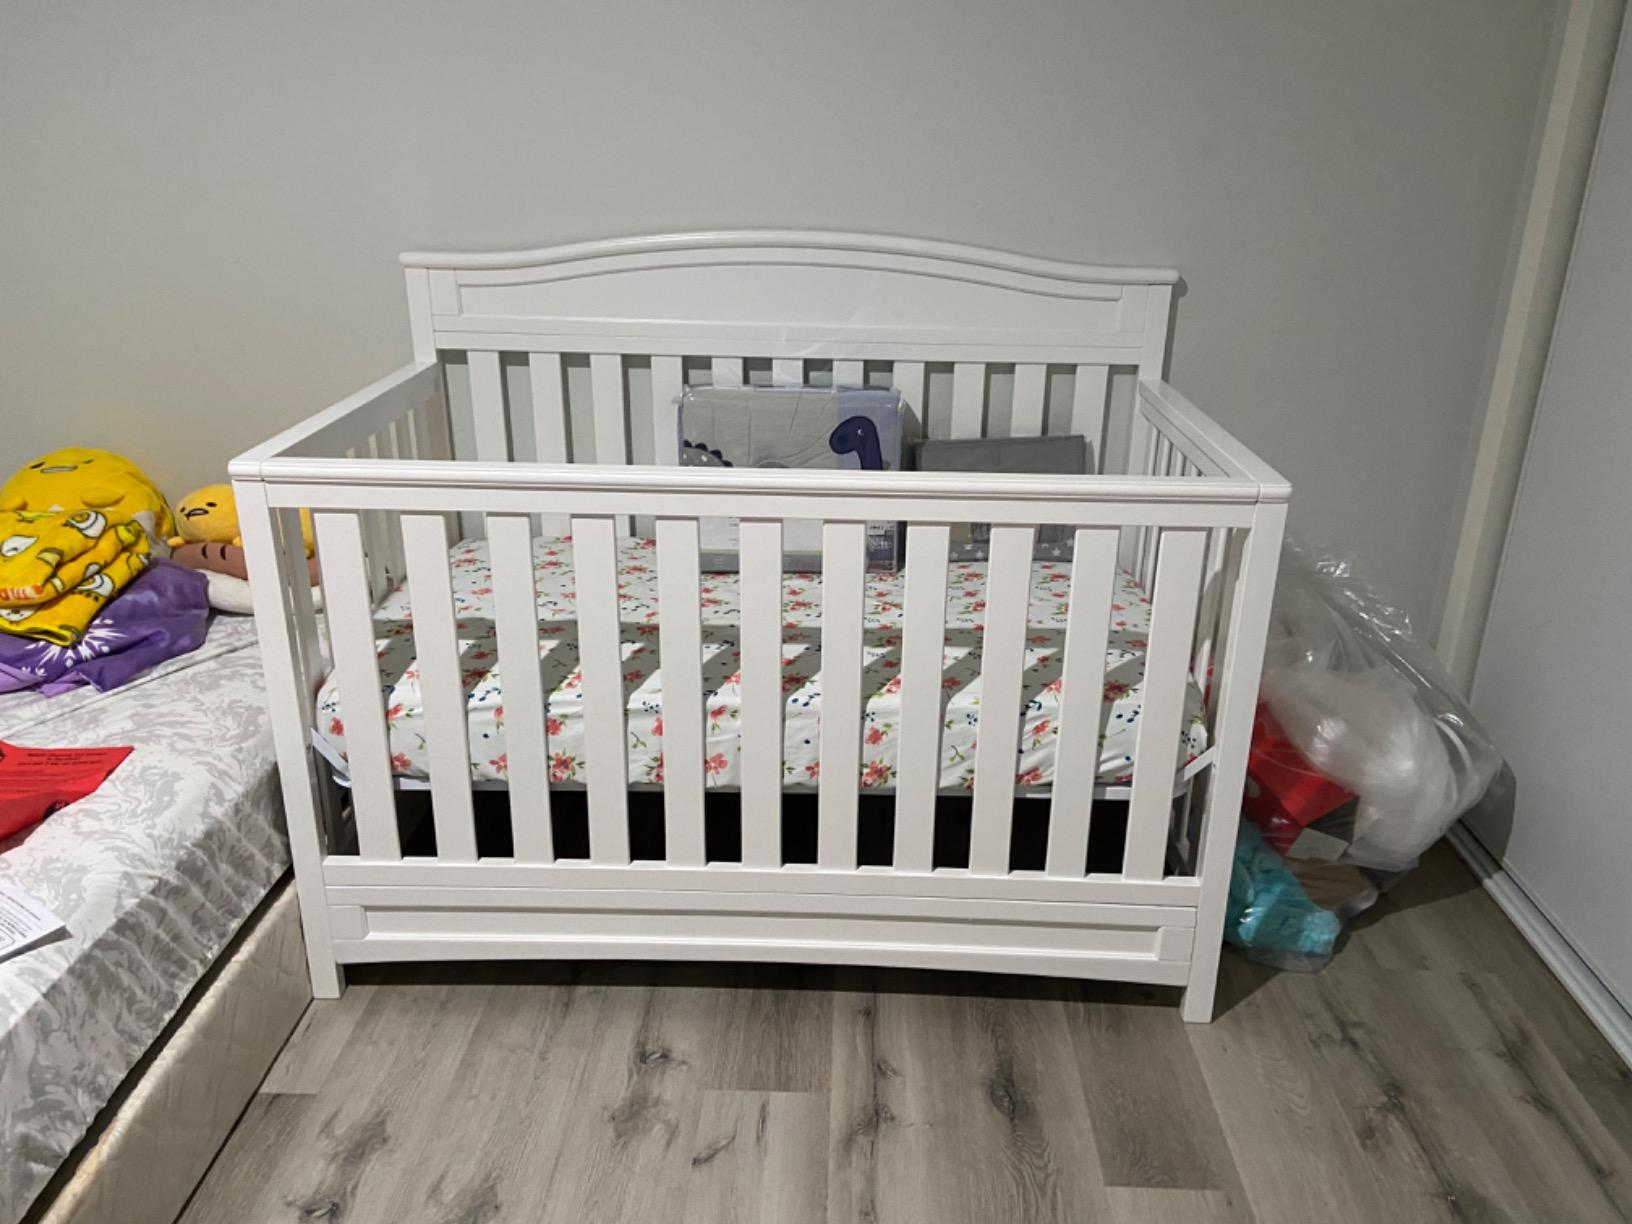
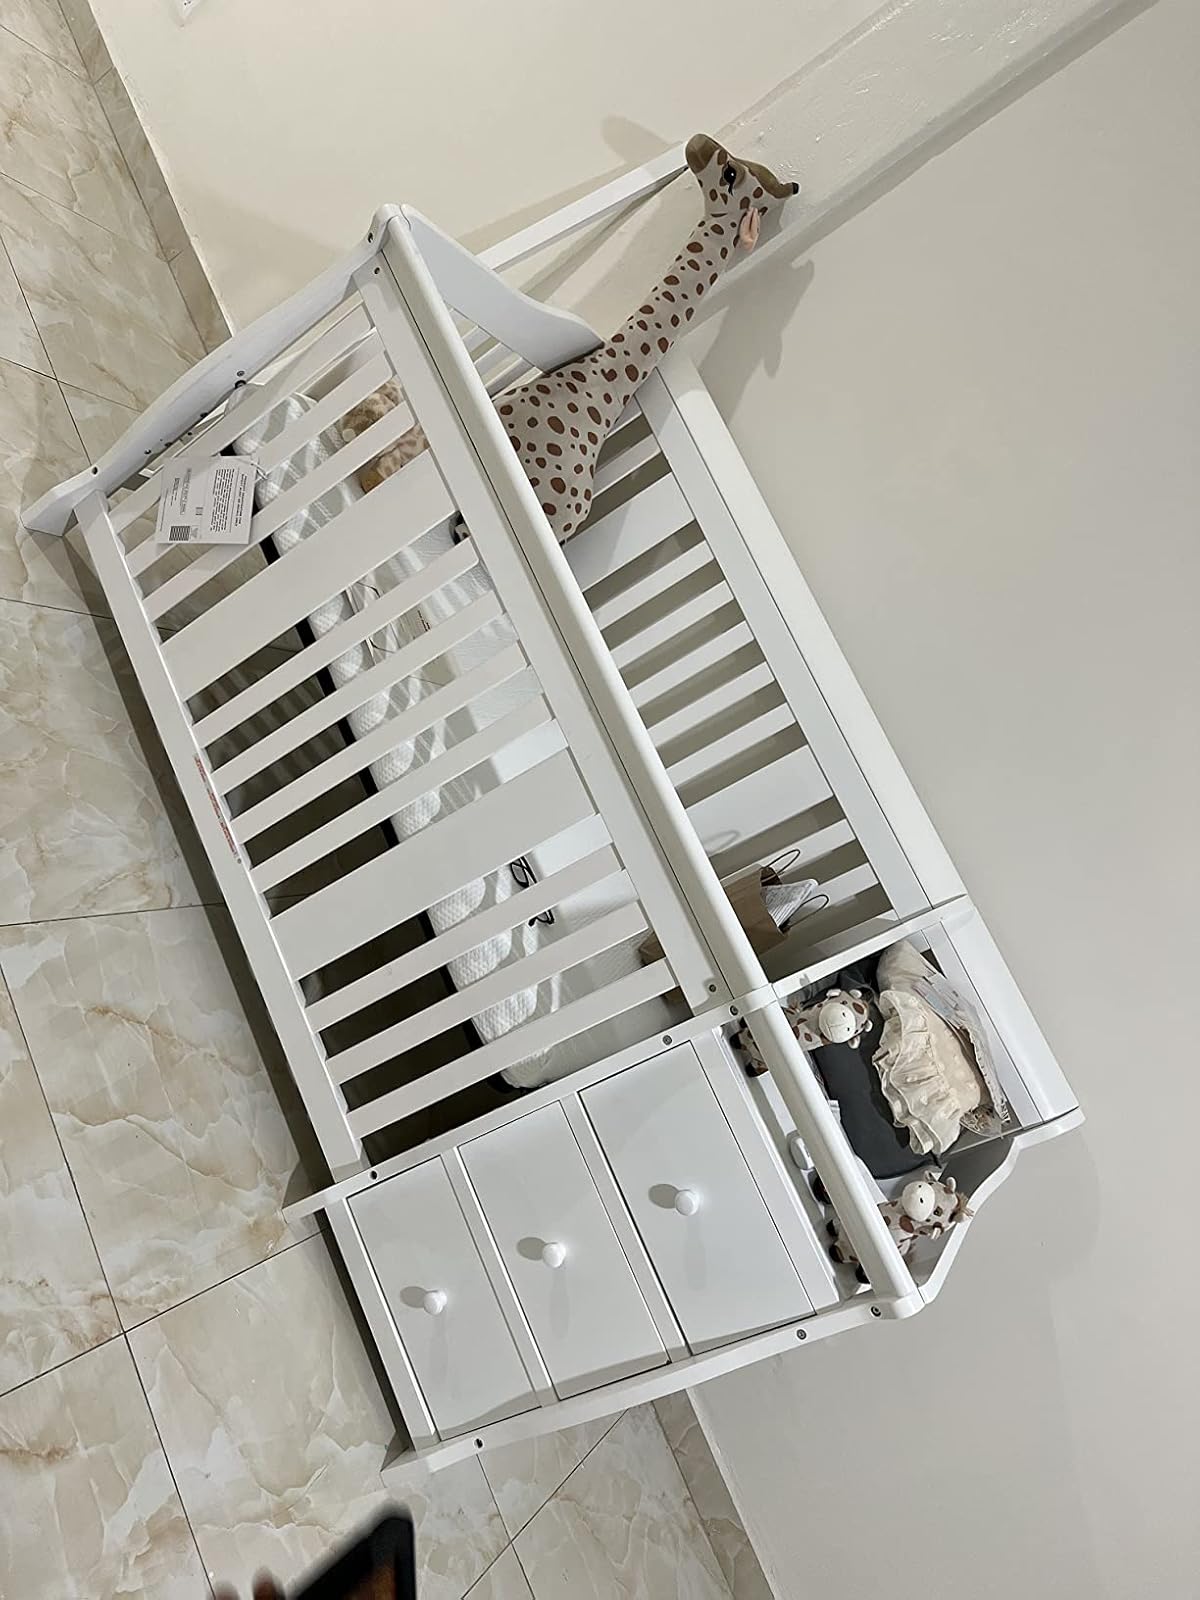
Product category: products_crib
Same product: no